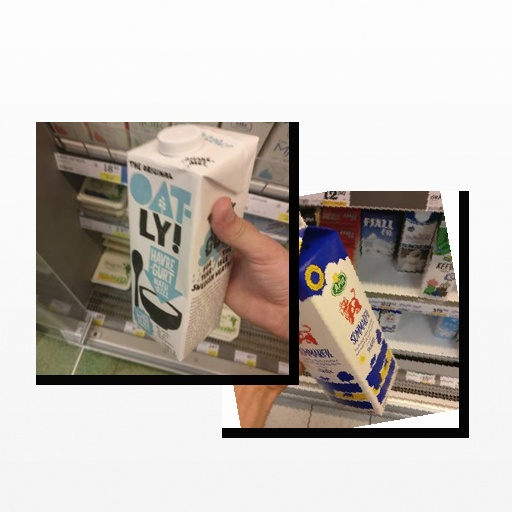
Food items: oatghurt, sour_milk